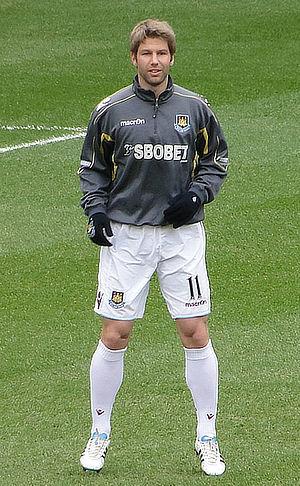
Thomas Hitzlsperger, né le 5 avril 1982 à Munich, est un footballeur international allemand retraité qui évoluait au poste de milieu de terrain, plus récemment à l'Everton FC.